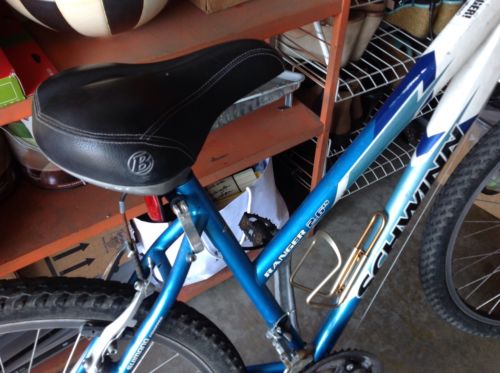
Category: bicycle